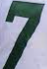
Number: 7